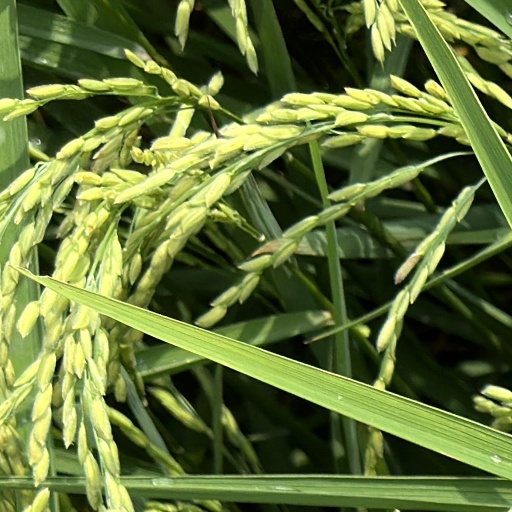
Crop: rice